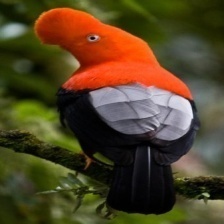
Species: COCK OF THE  ROCK
Scientific name: RUPICOLA